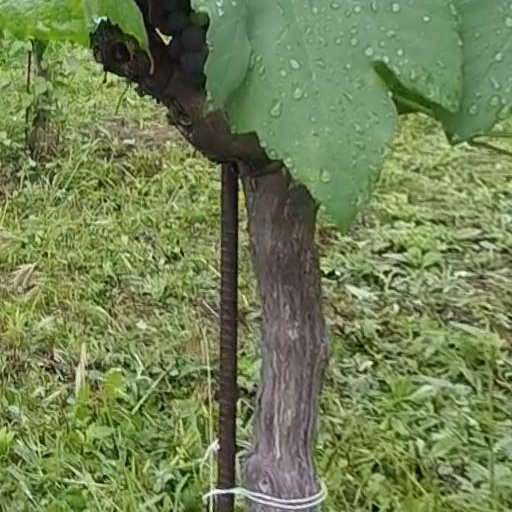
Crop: grape